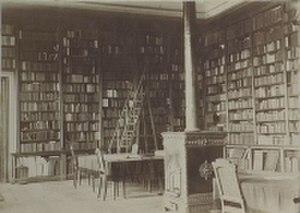
Inaugurée le 21 juin 2002, la Médiathèque André-Malraux, dernier né des espaces culturels de la Ville de Lisieux, est une bibliothèque publique offrant à la consultation ou à l'emprunt environ 100 000 documents. Elle dispose en outre d'un auditorium de 60 places où sont organisées conférences et projections.
Auguste Louis Émile Bunoust est un poète normand. Né le 6 janvier 1888 au Havre et mort le 12 février 1921 à Lisieux. Il est l'auteur d'un recueil de poésie, Les Nonnes au jardin.